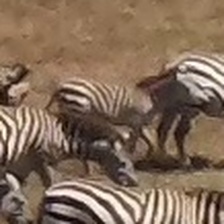
Pose orientation: right